Halesowen Abbey

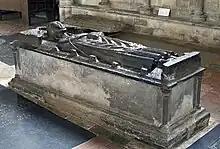
Tomb of Peter des Roches in Winchester Cathedral.

Halesowen Abbey originated in a grant of the manor of Hales in 1214 by King John to Peter des Roches, then Bishop of Winchester, intended to allow Peter to found a religious house "of whatever order he pleased". On 27 October of that year the king issued instructions through letters close to the Sheriff of Staffordshire to give the bishop full seisin of the manor and all that pertained to it. The following year John issued a charter confirming the manor in frankalmoin to the "canons of the Premonstratensian order resident at Hales" ("apud Hales").